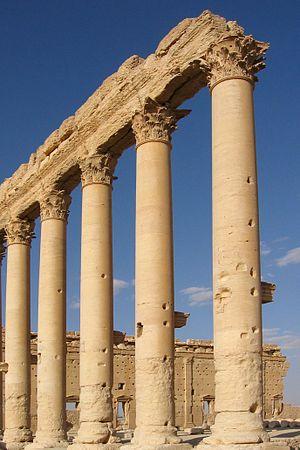
En architecture, ameublement, sculpture et ingénierie des structures, une colonne est un support vertical dont le plan est un cercle ou un polygone régulier à plus de quatre côtés. Elle se distingue du pilier et du pilastre.